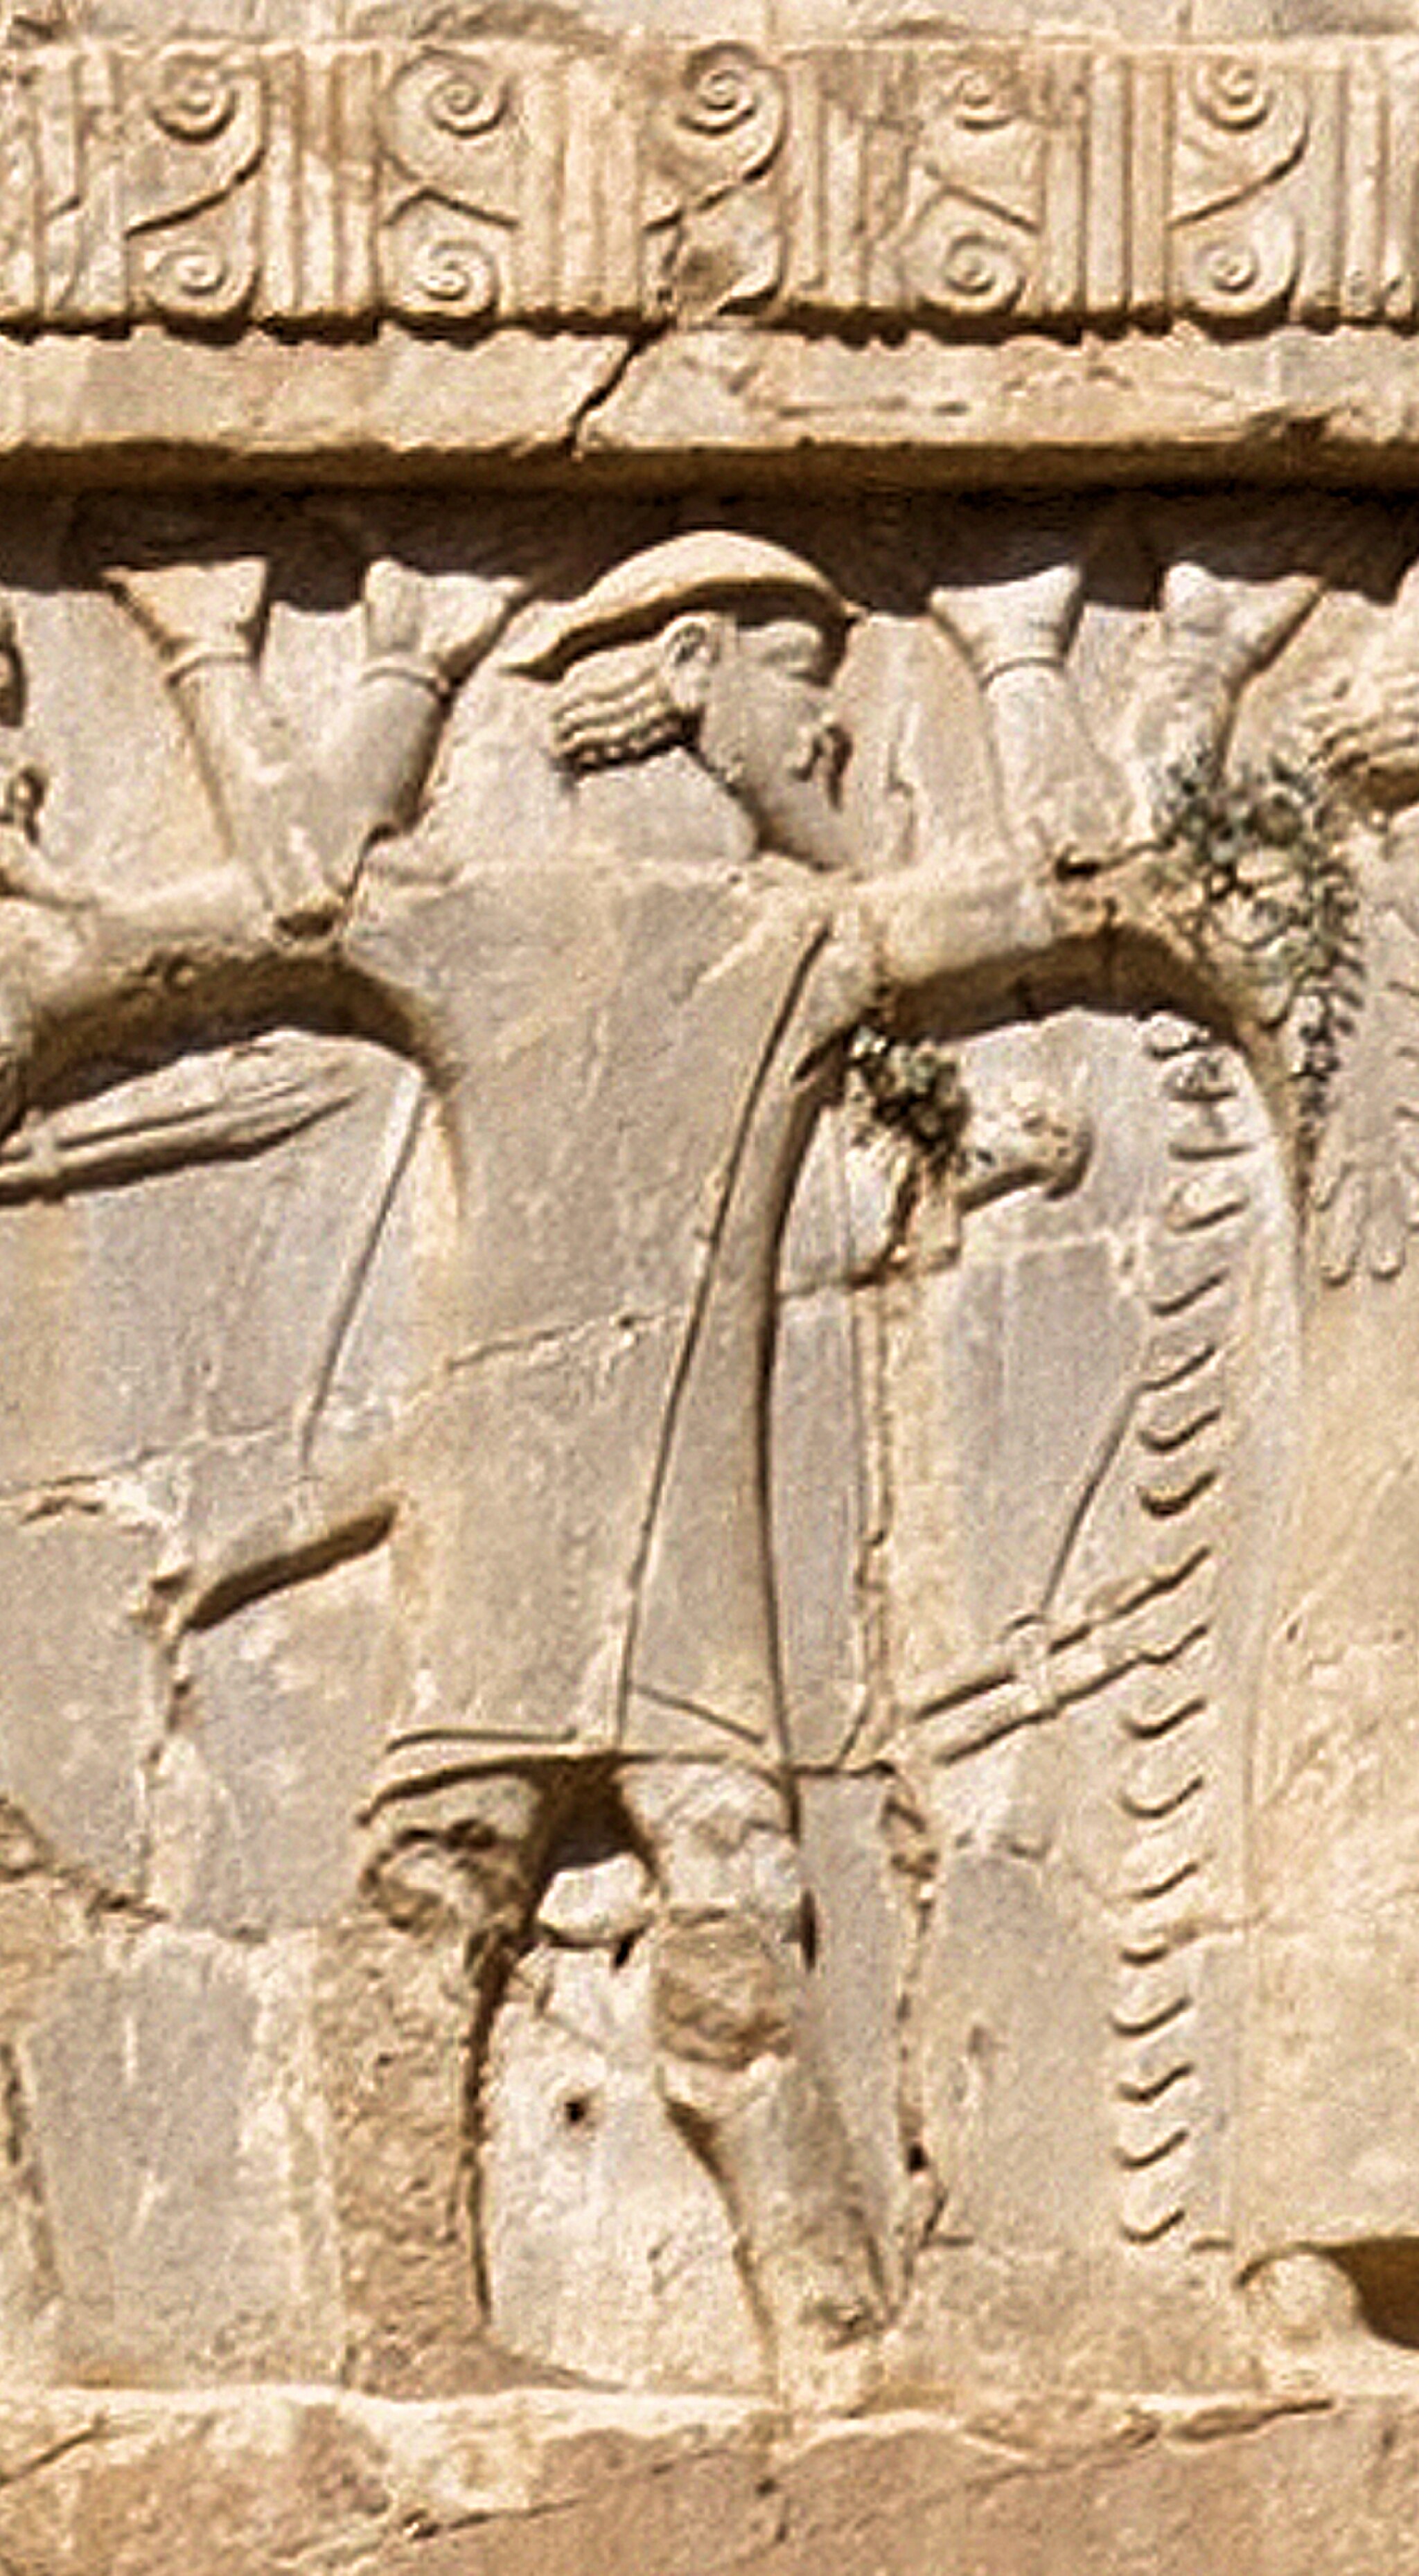
Title: Xerxes I tomb Ionian with petasos or kausia soldier circa 480 BCE
Description: Xerxes I tomb Ionian with petasos soldier circa 480 BCE
Date: 2018-10-17 09:13:22
Categories: Tomb of Xerxes I, Petasos, Kausia, Extracted images